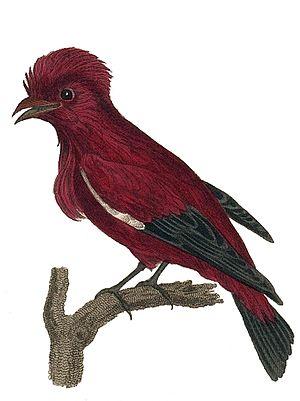
La Coracine rouge est une espèce de passereaux de la famille des cotingidés.